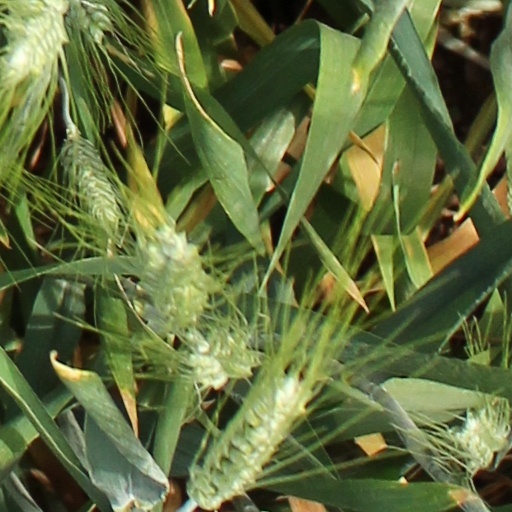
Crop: wheat